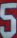
Number: 5